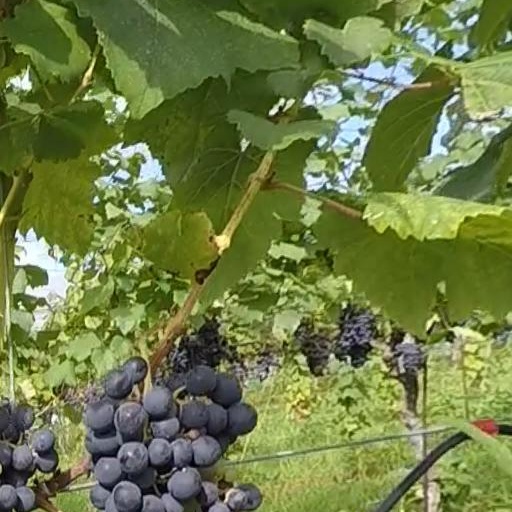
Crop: grape